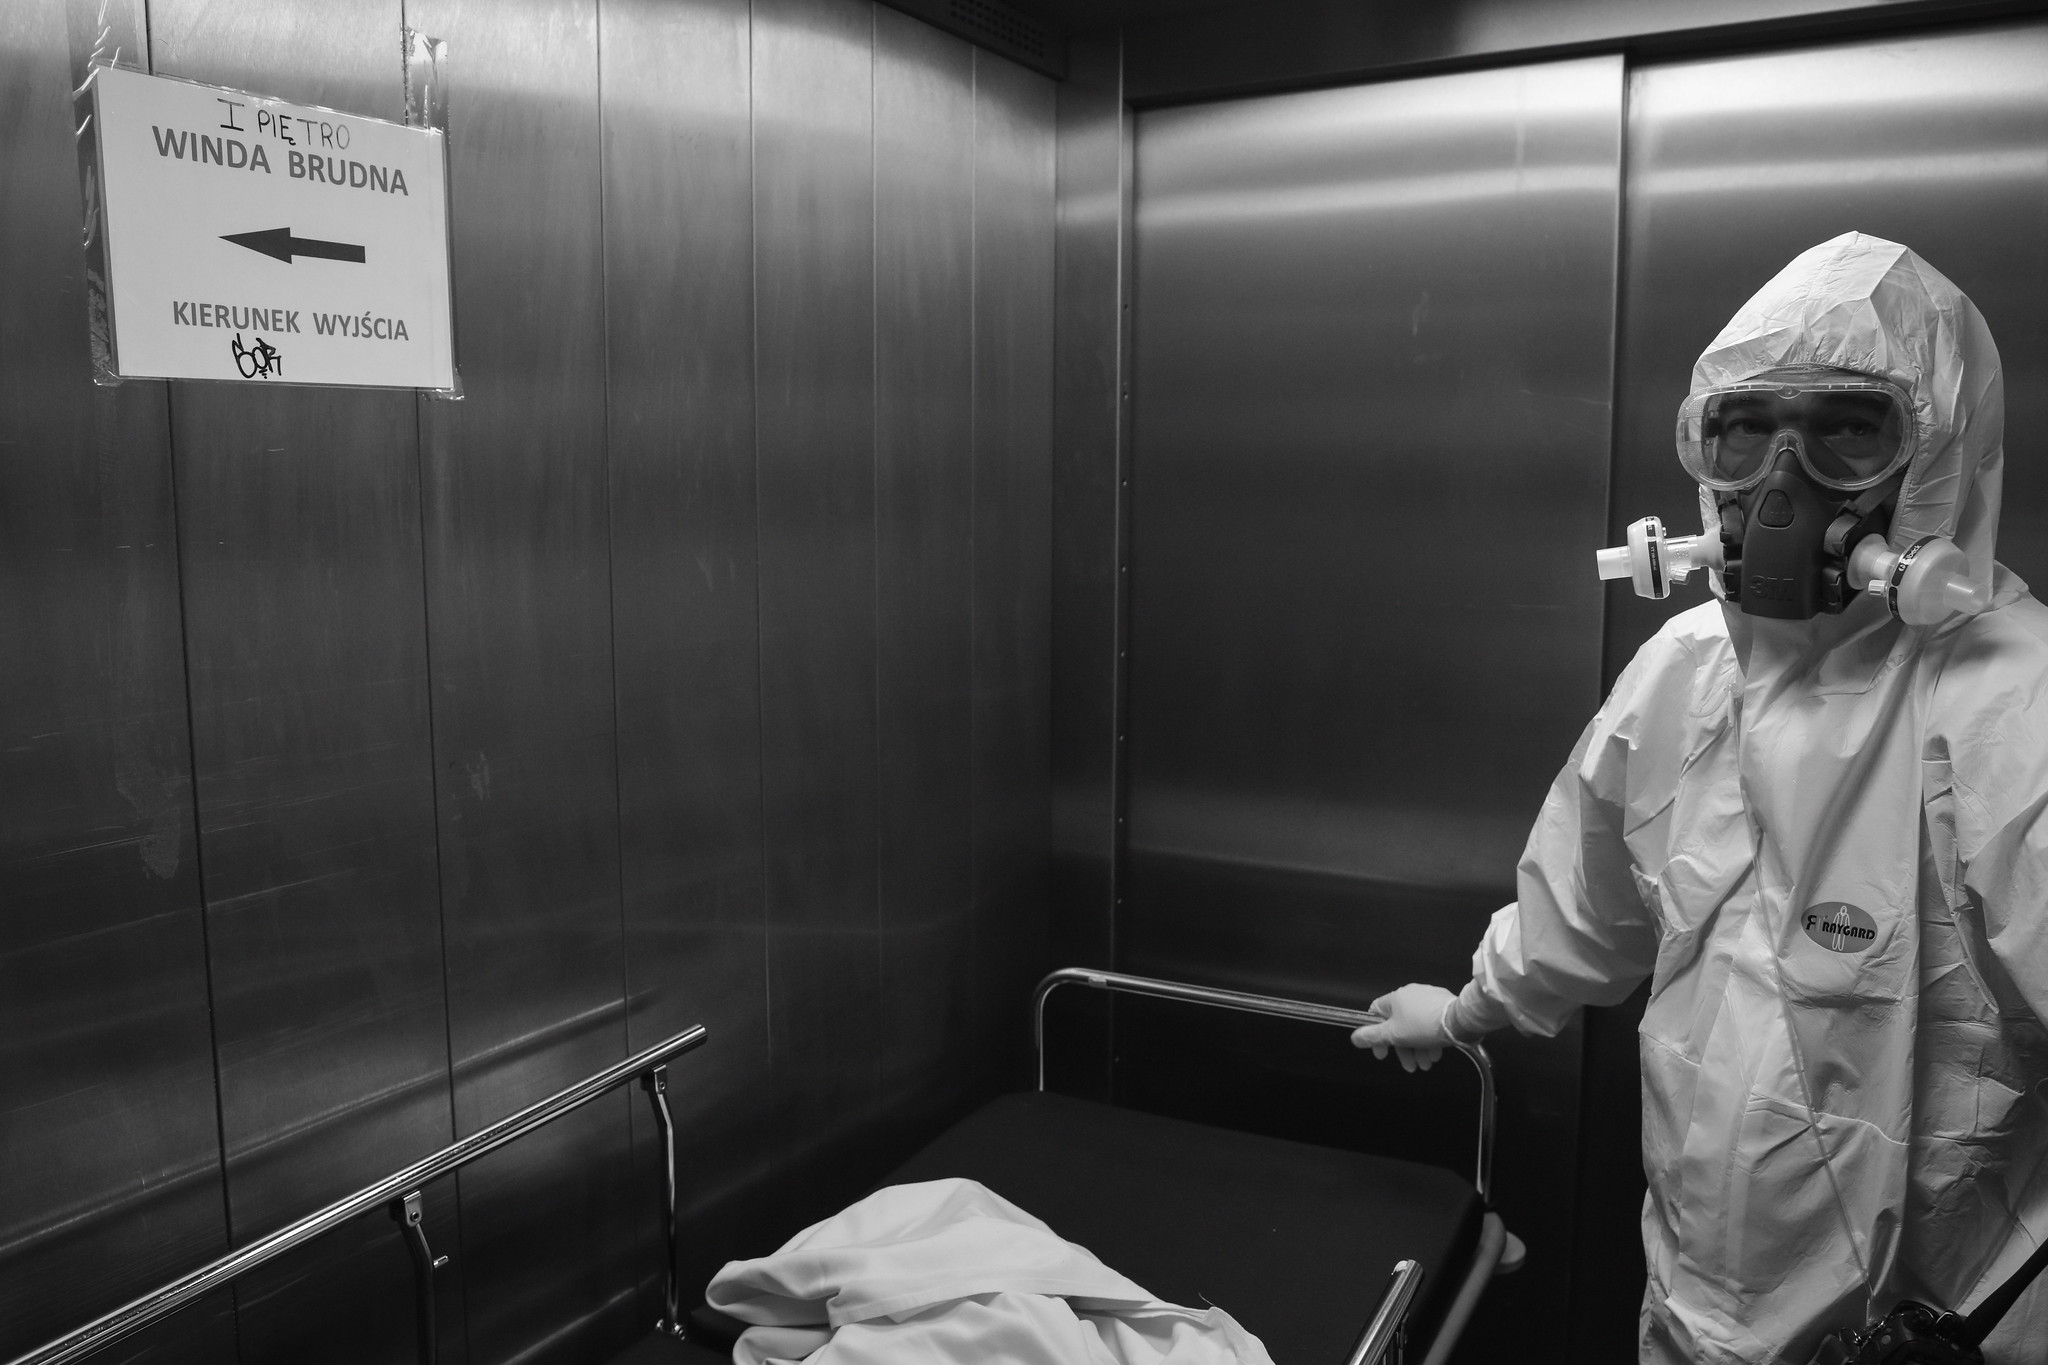
Objects detected:
Mask
Goggles
Gloves